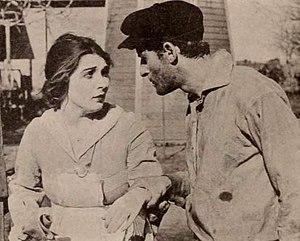
Lee Hill est un acteur américain né le 8 juillet 1894 au Minnesota, et mort le 15 septembre 1957 à Los Angeles
The Lonely Woman est un film américain réalisé par Thomas N. Heffron, sorti en 1918.